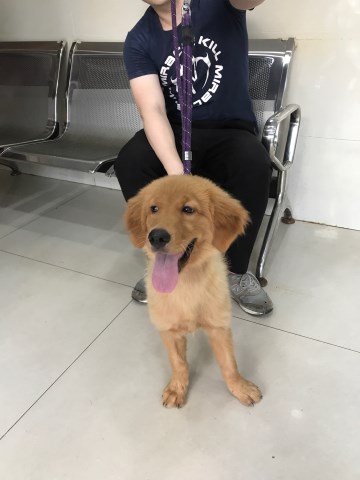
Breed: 5355-n000126-golden_retriever